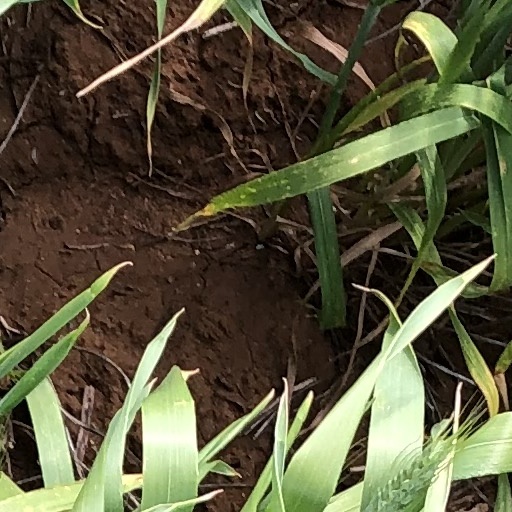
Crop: wheat